Ray Schalk

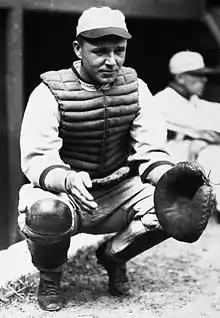
Schalk with the Chicago White Sox in 1920

Raymond William Schalk (August 12, 1892 – May 19, 1970) was an American professional baseball player, coach, manager and scout. He played as a catcher in Major League Baseball for the Chicago White Sox for the majority of his career. Known for his fine handling of pitchers and outstanding defensive ability, Schalk was considered the greatest defensive catcher of his era. He revolutionized the way the catching position was played by using his speed and agility to expand the previously accepted defensive capabilities for his position. Schalk was elected to the Baseball Hall of Fame in 1955.